Johanna Schipper

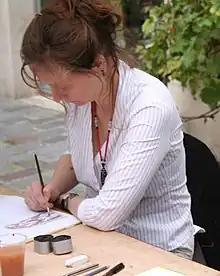
Johanna Schipper at the 2006 Festival Delcourt

Johanna Schipper (born 1967), known by the pen name Johanna and more rarely as Nina, is a Taiwanese-born French "bande dessinée" comic book cartoonist, short story writer, and educator of Dutch heritage. She is a laureate of the 2008 for women's comics.